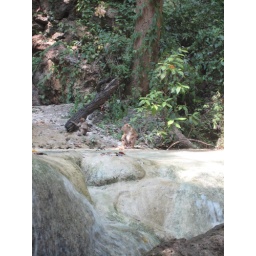
more attacking monkeys in the water falls that we swam in...